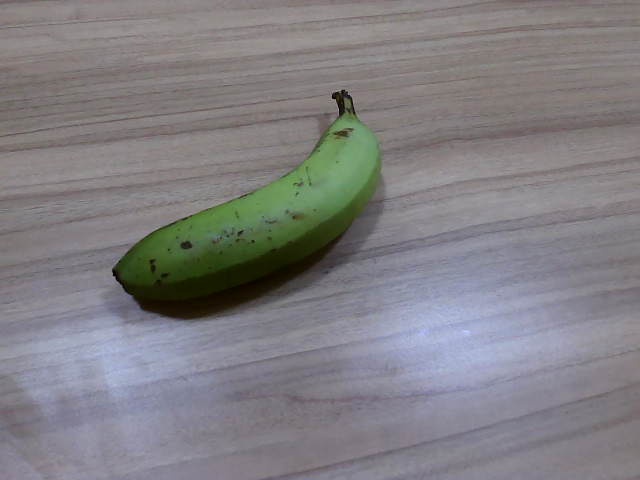
Label: Raw_Banana